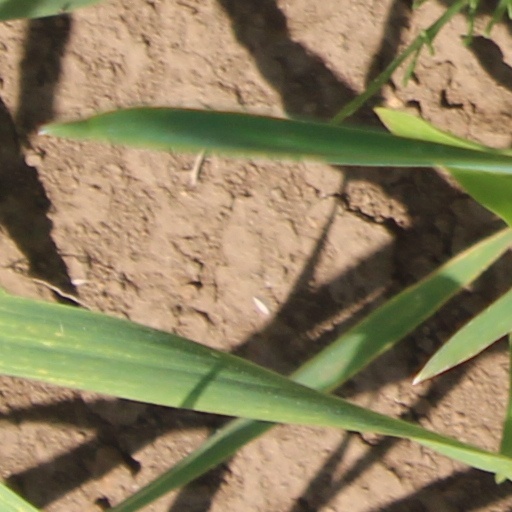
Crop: wheat